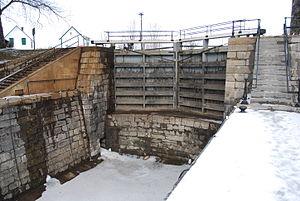
Voici la liste des lieux historiques nationaux du Canada situé à Kingston. En mars 2011, on compte 22 lieux historiques nationaux à Kingston, dont deux sont administrés par Parcs Canada. De ce nombre, il faut rajouté aussi un site qui ont perdu sa désignations.